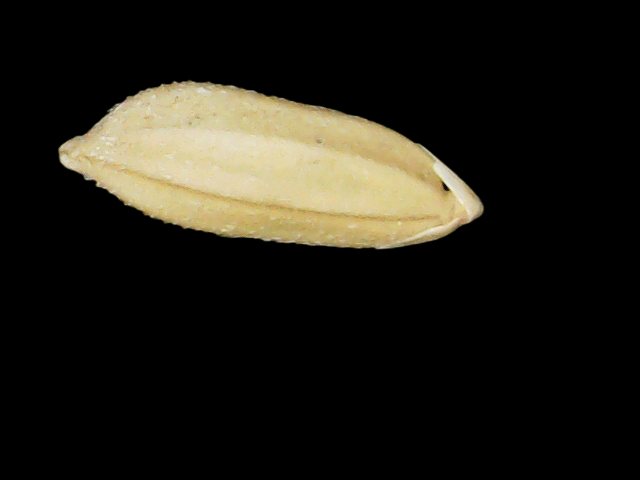
Rice variety: Binadhan10